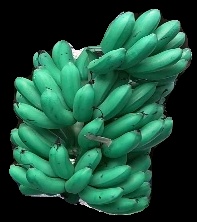
Variety: rasbale
Grade: grade1